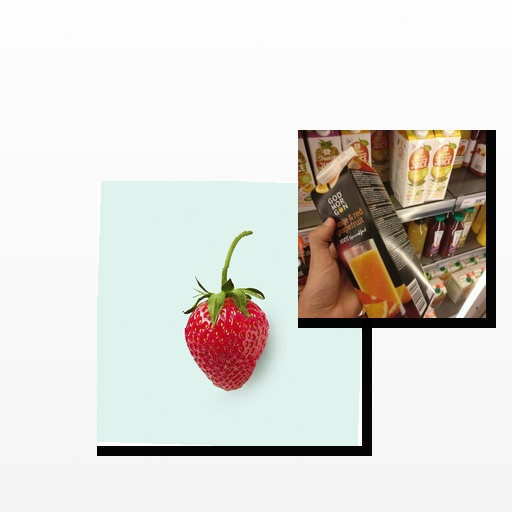
Food items: orange_red_grapefruit_juice, strawberry